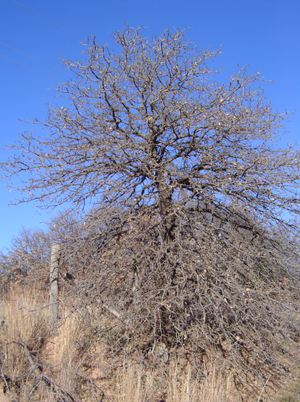
Quercus marilandica repos dans le comté de Lincoln, Oklahoma
Quercus marilandica est une espèce d'arbustes à feuilles caduques du sous-genre Quercus et de la section Lobatae. L'espèce, originaire de l'est et du centre de l'Amérique du Nord, est présente aux États-Unis, de Long Island à la Floride. Elle prospère à l'ouest jusqu'au Texas, à l'Oklahoma et au Nebraska. On a signalé des populations isolées dans le sud du Michigan, mais il s'agirait en fait d'introductions.